Sneinton

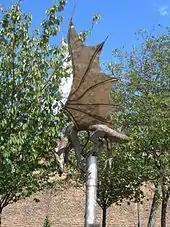
The Sneinton Dragon

The Sneinton Dragon is a large sculpture that stands at the junction of Colwick Loop Road and Sneinton Hermitage. Made from stainless steel, it was created by local craftsman Robert Stubley after residents of Sneinton were asked by the Renewal Trust what they would like to see as a piece of public art to represent their area. It was commissioned by Nottingham City Council and was unveiled on 21 November 2006. The dragon stands 7 feet tall, has a wingspan of 15 feet and took 3 months to finish. During the Christmas period the dragon receives a Santa hat, which often disappears within days. There are also three other sculptures in Sneinton.